William Adam of Blair Adam

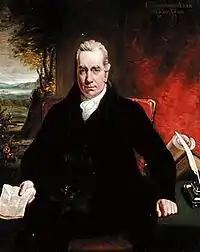
Portrait by Sir Henry Raeburn

The Right Hon. William Adam of Blair Adam, (2 August 175117 February 1839) was a Scottish advocate, barrister, politician and judge. He served as Solicitor General for Scotland (1802–1805) and as Lord Chief Commissioner of the Jury Court (1815–39).